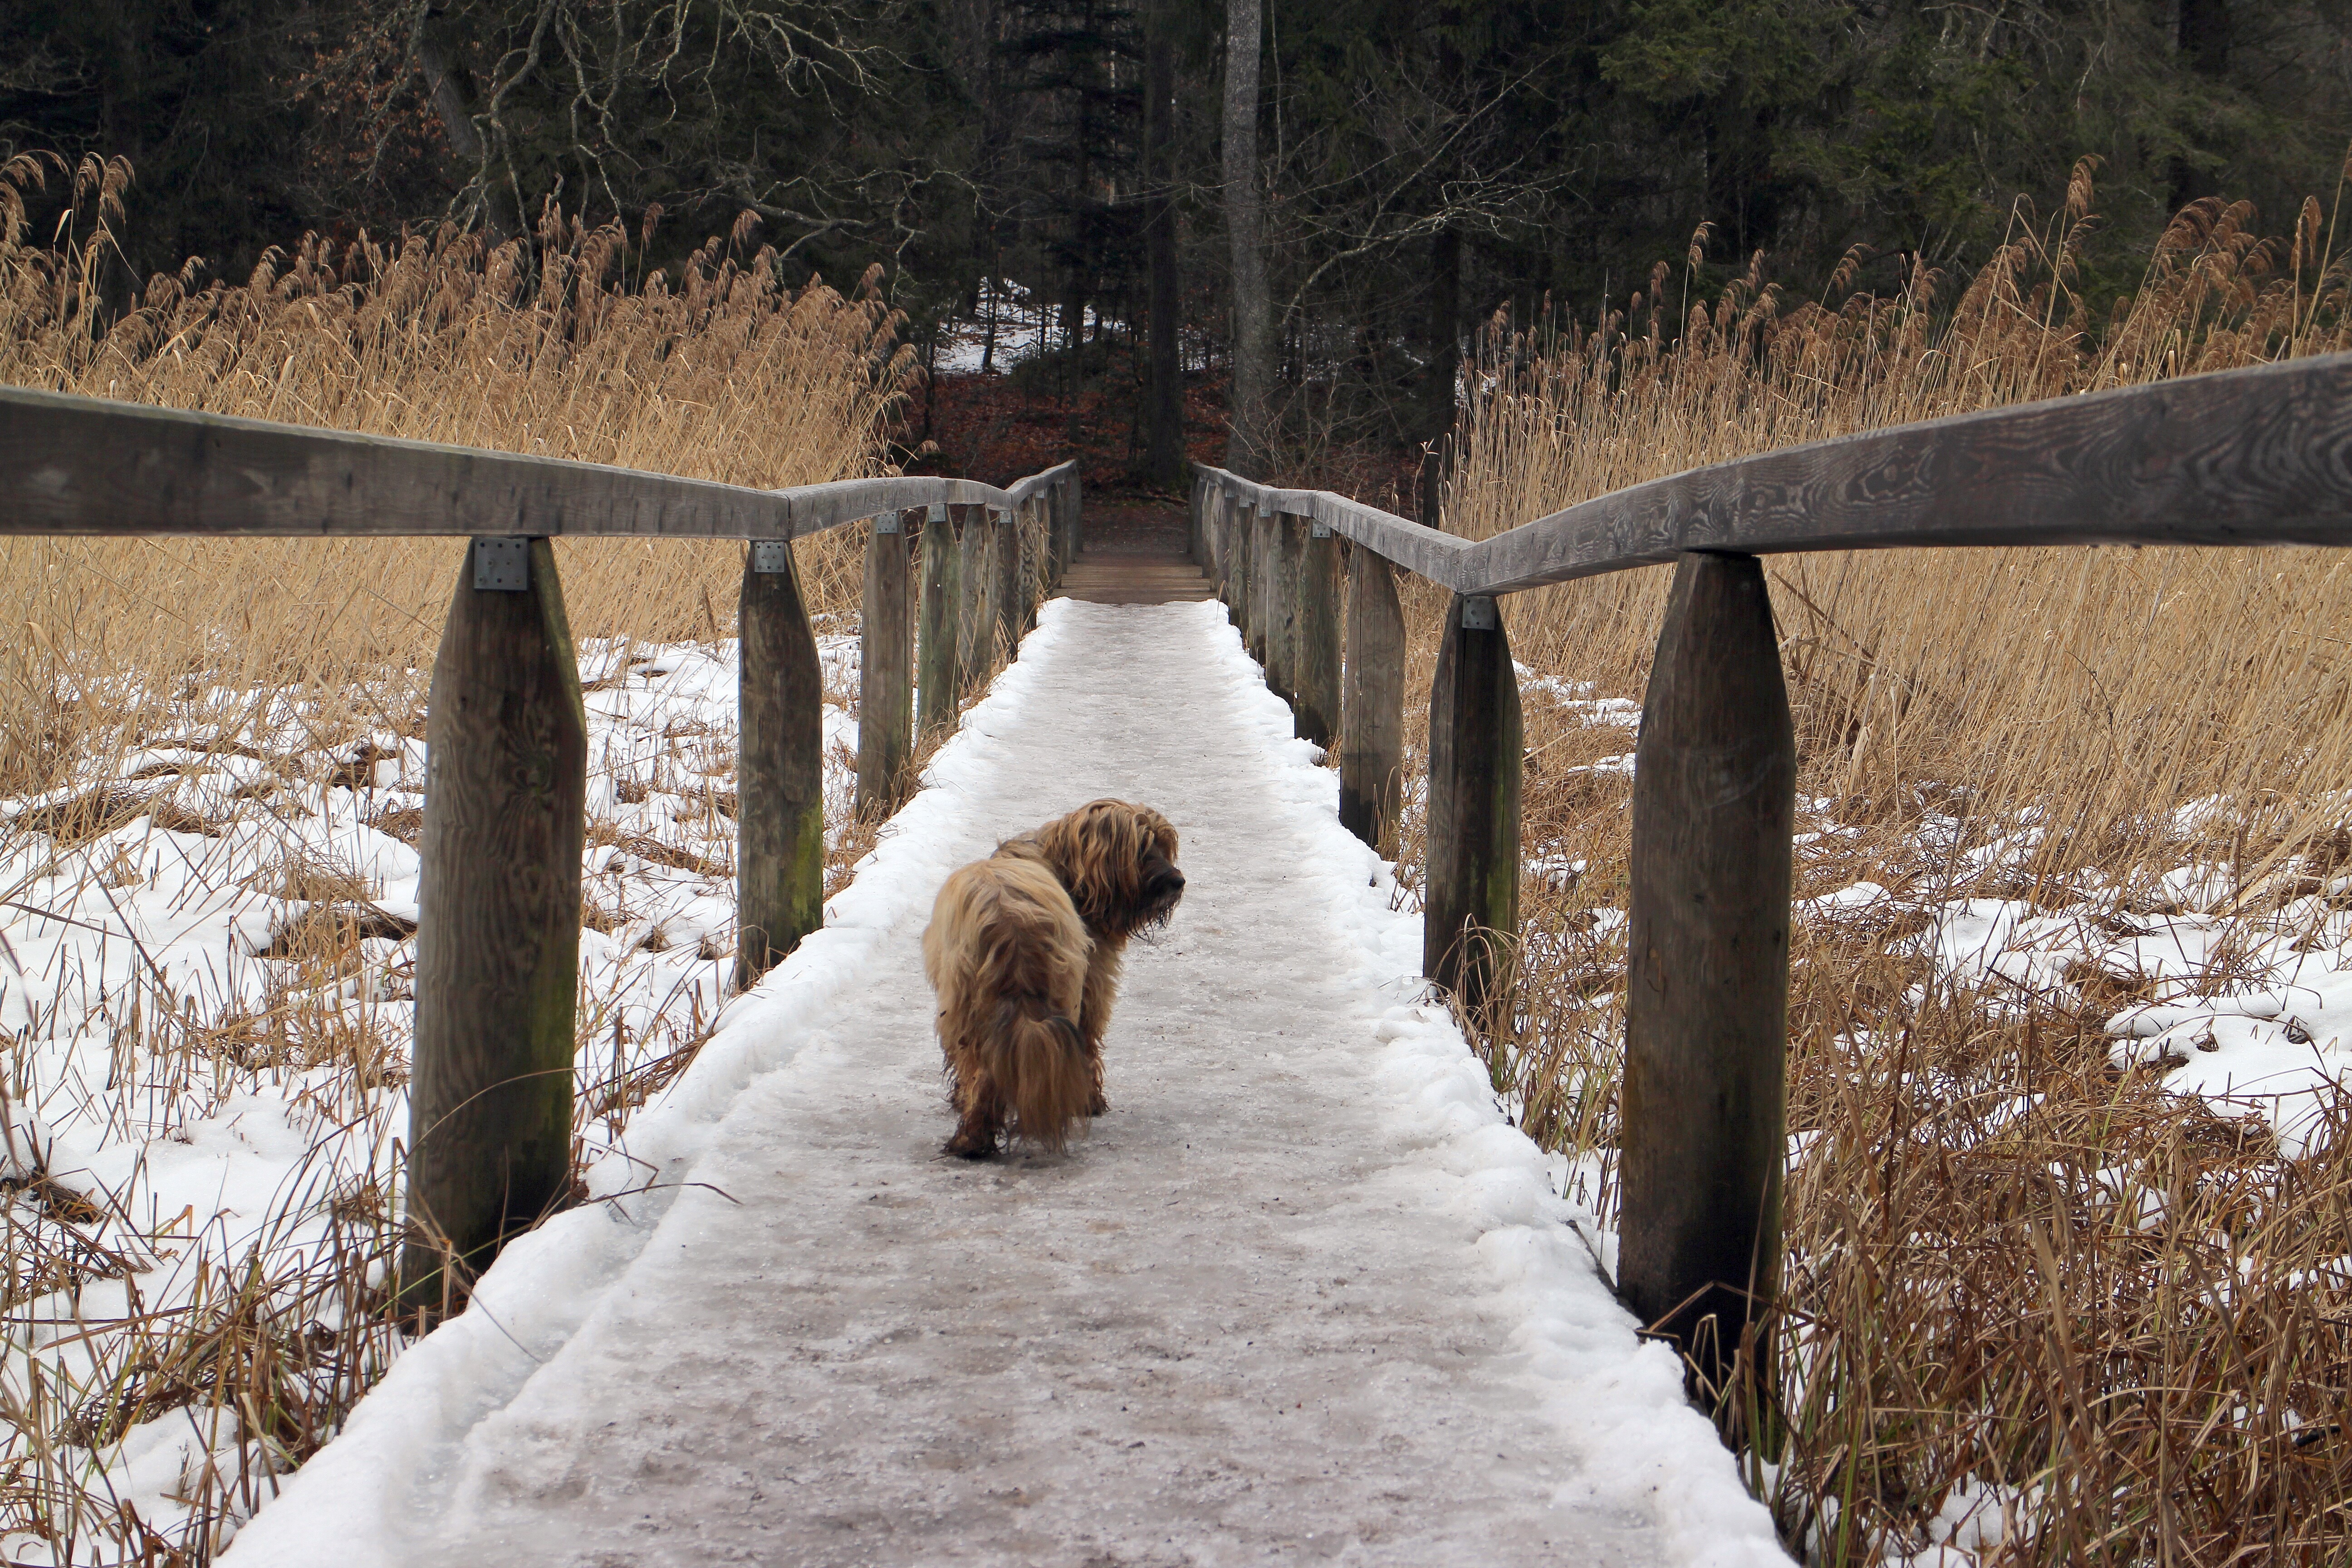
nature, forest, snow, winter, boardwalk, bridge, view, dog, animal, alone, reed, web, ice, pet, weather, lonely, season, trees, stand, back, wait, look back, tibetan terrier